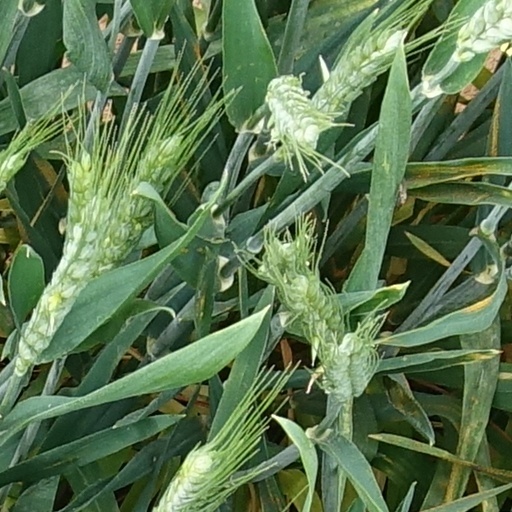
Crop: wheat